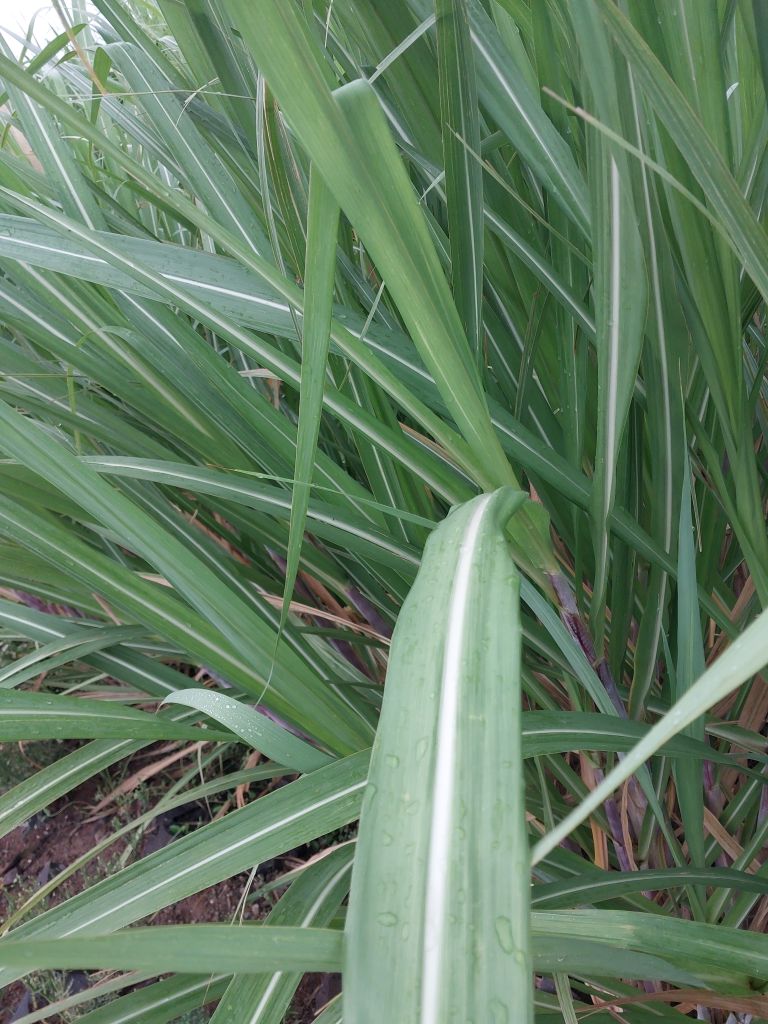
Label: Healthy